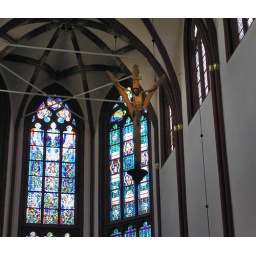
Stained glass window and the suffering Jesus on the cross image in the Liebfrauenkirche, the Church of Our Lady, Koblenz Germany.